Surau

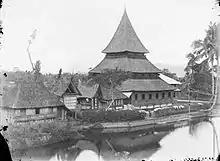
Bingkudu Mosque, an archetypal Minangkabau mosque with its multi-tier, curving form and exaggerated roof height.

Surau among the Minangkabau of West Sumatra date to pre-Islamic times, as men's communal accommodation. The first such surau is believed to have been built in the late 17th century, in the coastal town of Ulakan.